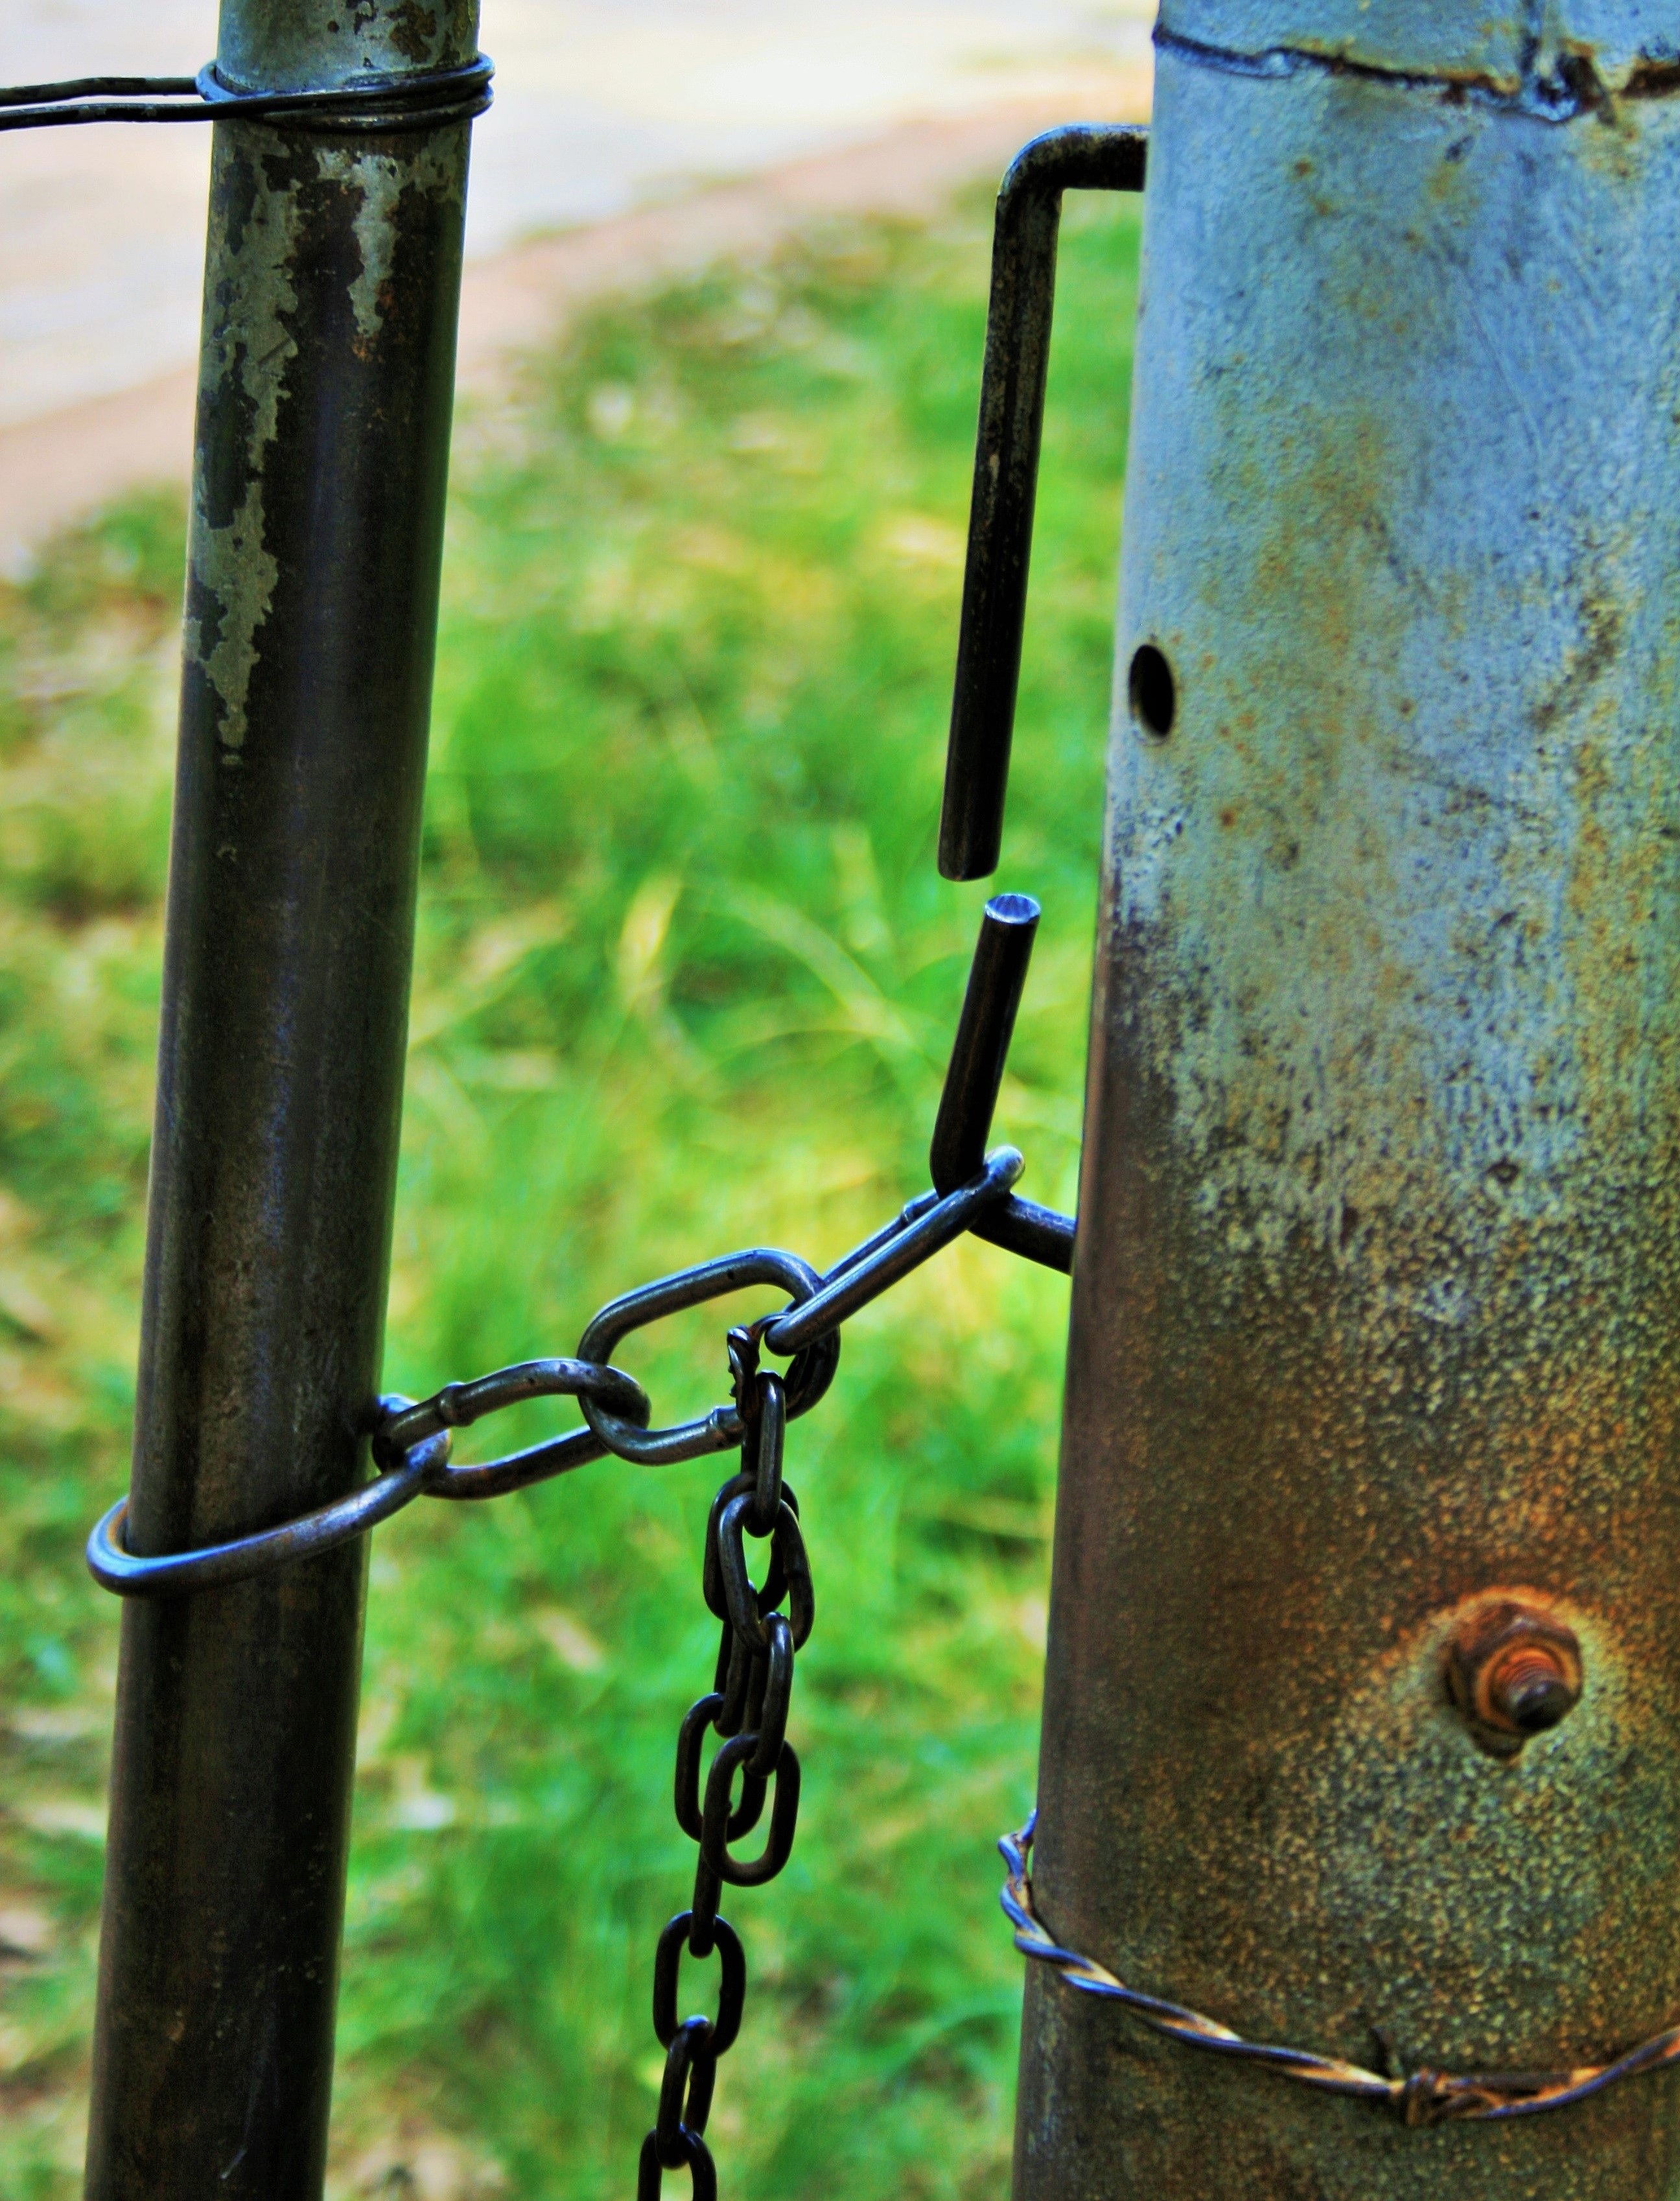
tree, post, farm, chain, pole, rust, green, metal, gate, iron, secure, farm gate, man made object